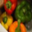
Label: sweet_pepper